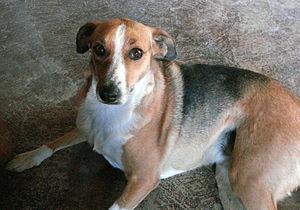
L'Africanis est un chien originaire d'Afrique du Sud, il est reconnu par le Kennel Union of South Africa mais pas encore par la FCI et il est considéré comme un chien antique descendant directement de chiens parias de l'ancienne Afrique.